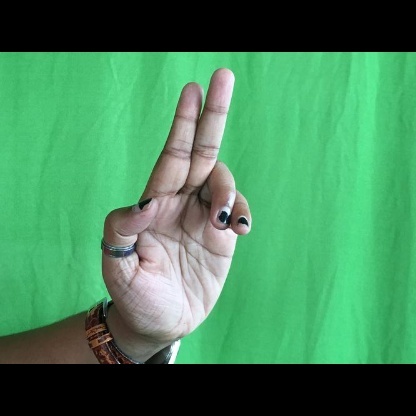
Mudra: Ardhapathaka